José Maria Vergara y Lozano

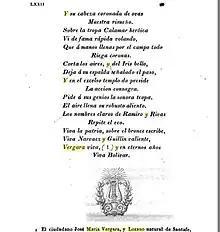
musical composition of war, printing of the state for Simon Bolivar by the president of cundinamarca Antonio Nariño, 1813.

In 1820, he started experiencing symptoms of mental illness that prevented him from continuing his work. As a result, he returned to New Granada in 1822 where he was taken care of by his cousin's son, Ignacio Gutierrez Vergara, later president of Colombia. Unfortunately, he never recovered from his illness and spent the rest of his life in the Casablanca manor estate of the Vergara family, which was near Bogotá. He passed away in 1857. His funeral was attended by several notable figures, including the president of the republic at that time, Mariano Ospina Rodriguez, the archbishop of Bogotá, and generals such as Tomas Cipriano Mosquera, Rafael Urdaneta, Joaquín Paris, Mendoza, Buitrago, Briceño, and Piñerez.